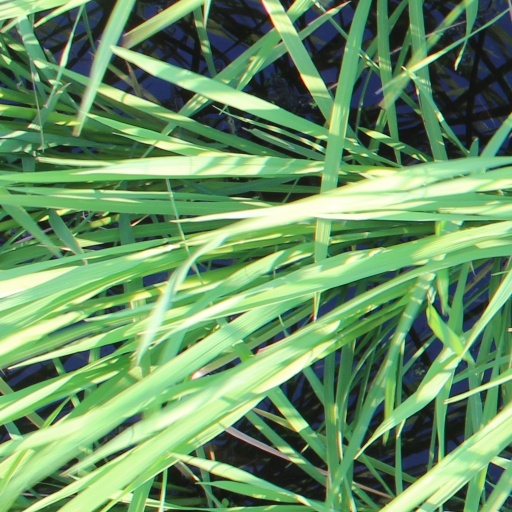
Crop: rice